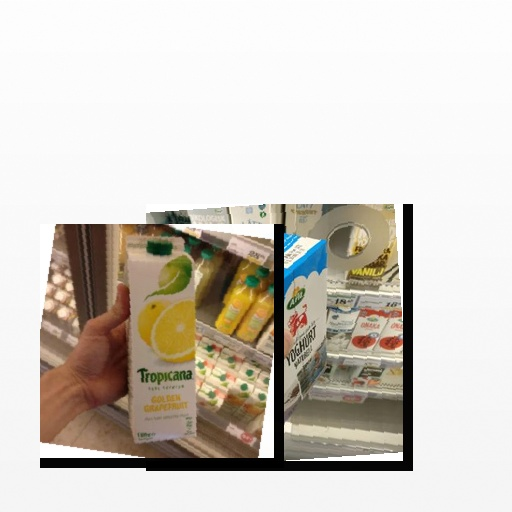
Food items: golden_grapefruit_juice, natural_yogurt